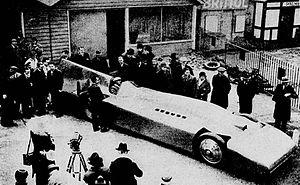
Malcolm Campbell sur Campbell Rolls-Royce Railton 'Blue Bird', préparatifs pour son record mondial de vitesse de mars 1935.
Sir Malcolm Campbell est un pilote automobile britannique qui décrocha de nombreux records de vitesse sur terre et sur mer au cours des années 1920-1930. Son fils, Donald Campbell, perpétua la tradition familiale en améliorant ses records.